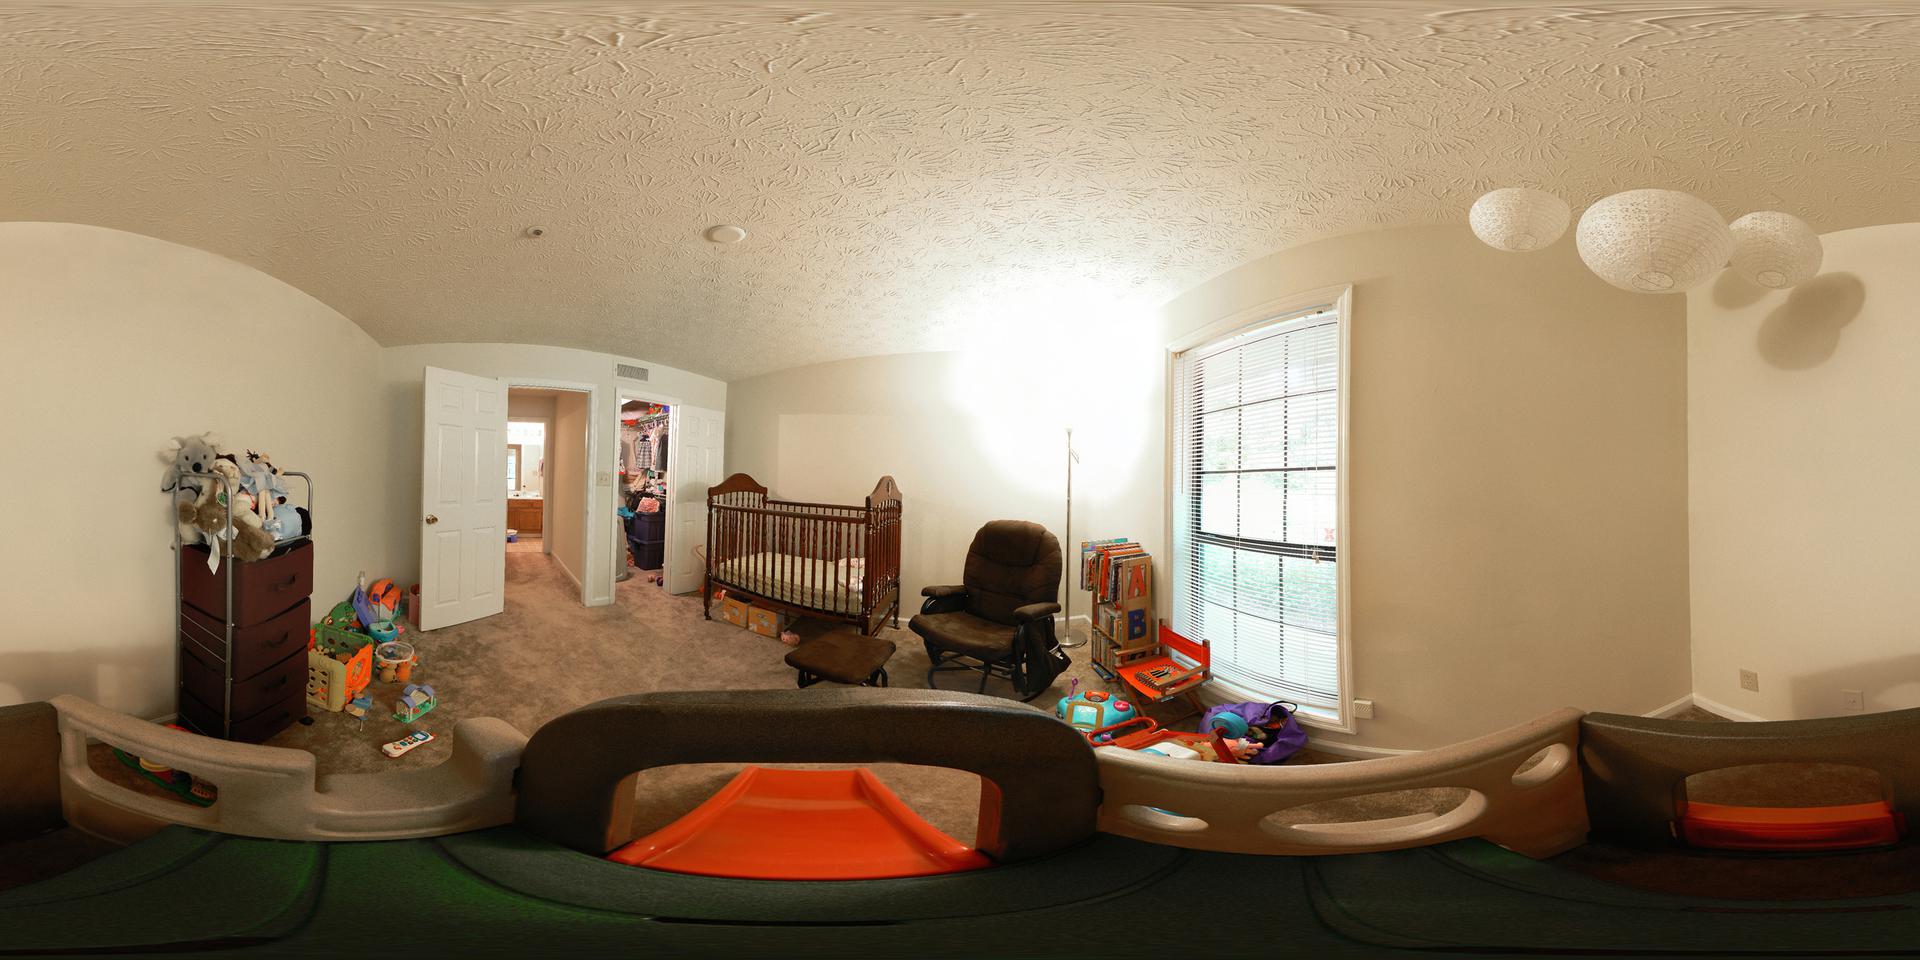
Referred object: the brown recliner chair next to the crib

Referred object: the brown recliner chair

Referred object: the brown recliner opposite the crib